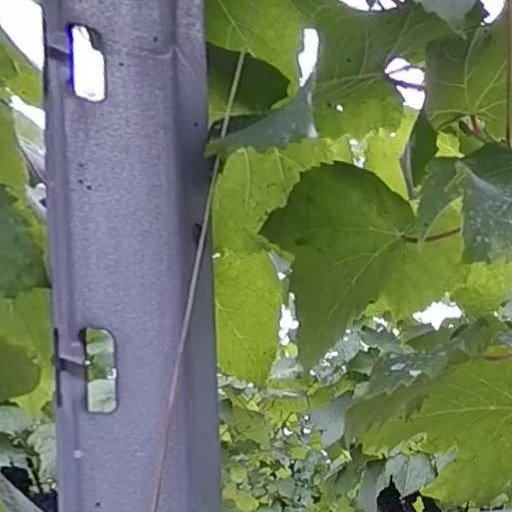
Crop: grape